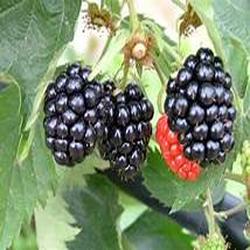
Label: Blackberry